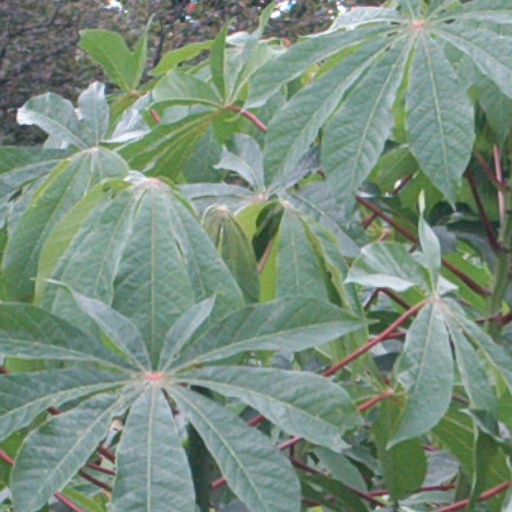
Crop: cassava